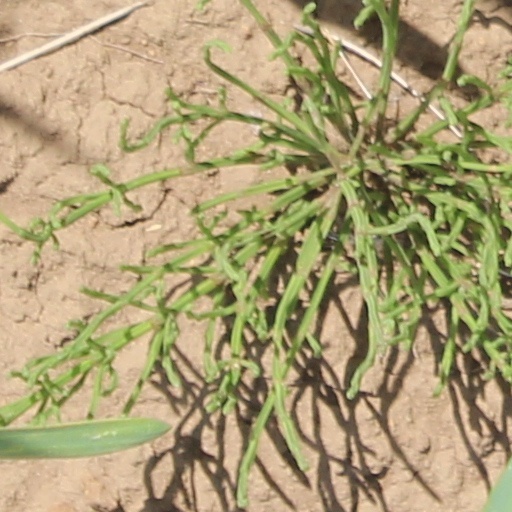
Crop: wheat